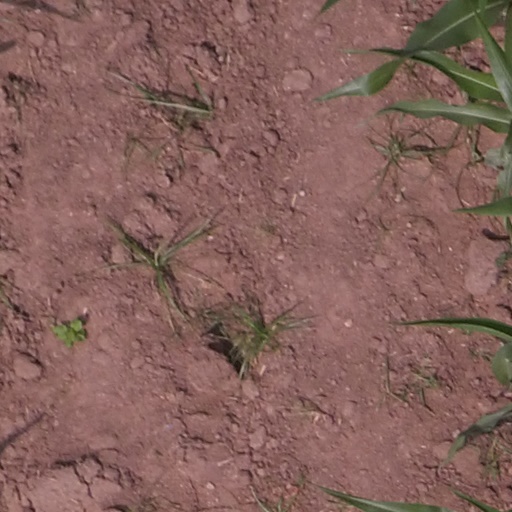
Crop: maize; corn